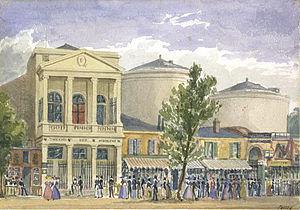
Le passage des Panoramas est un passage couvert parisien, situé dans le 2ᵉ arrondissement, entre le boulevard Montmartre au nord et la rue Saint-Marc au sud, qui abrite la boutique Stern.